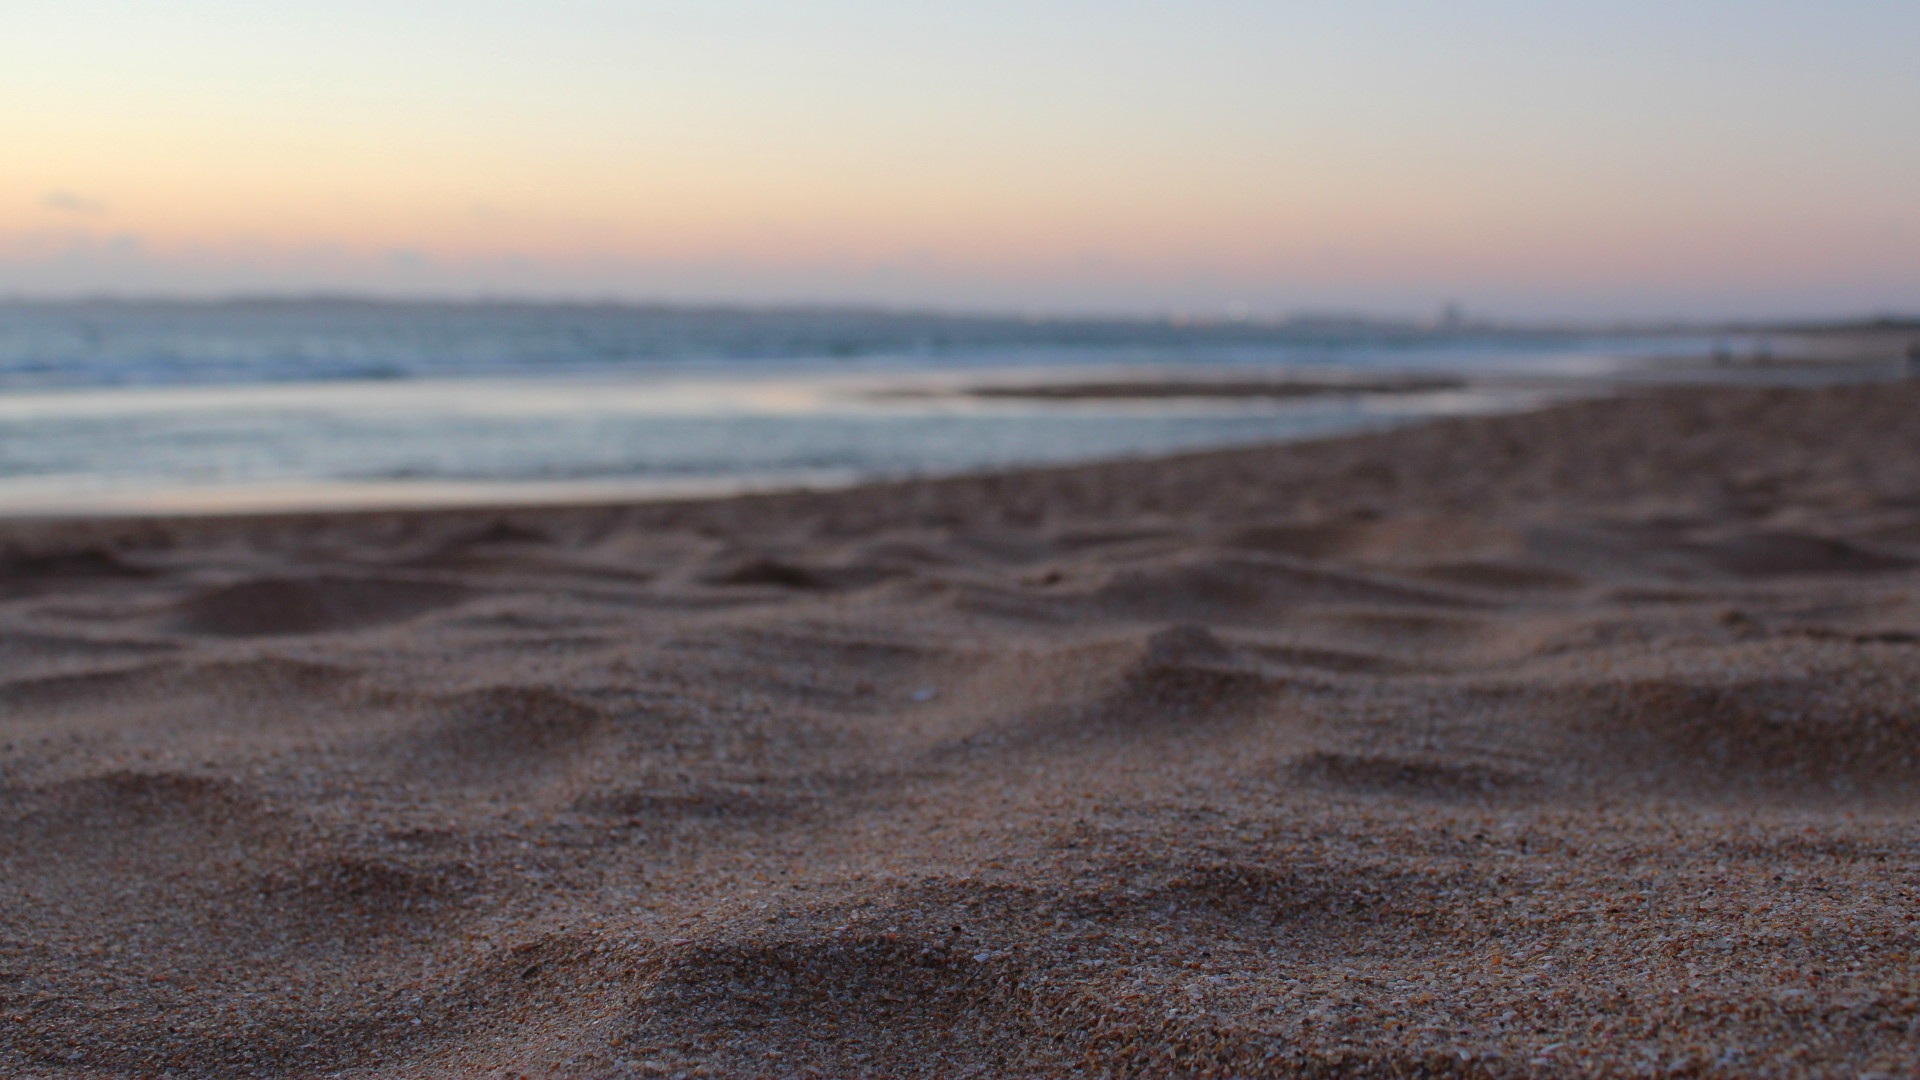
beach, landscape, sea, coast, outdoor, sand, ocean, horizon, sunrise, sunset, morning, shore, wave, dawn, summer, vacation, travel, seascape, holiday, material, body of water, habitat, mudflat, natural environment, wind wave